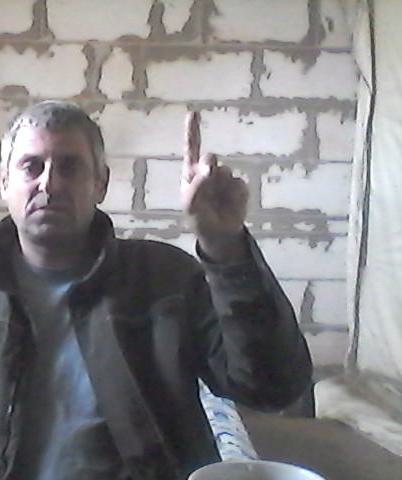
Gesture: one